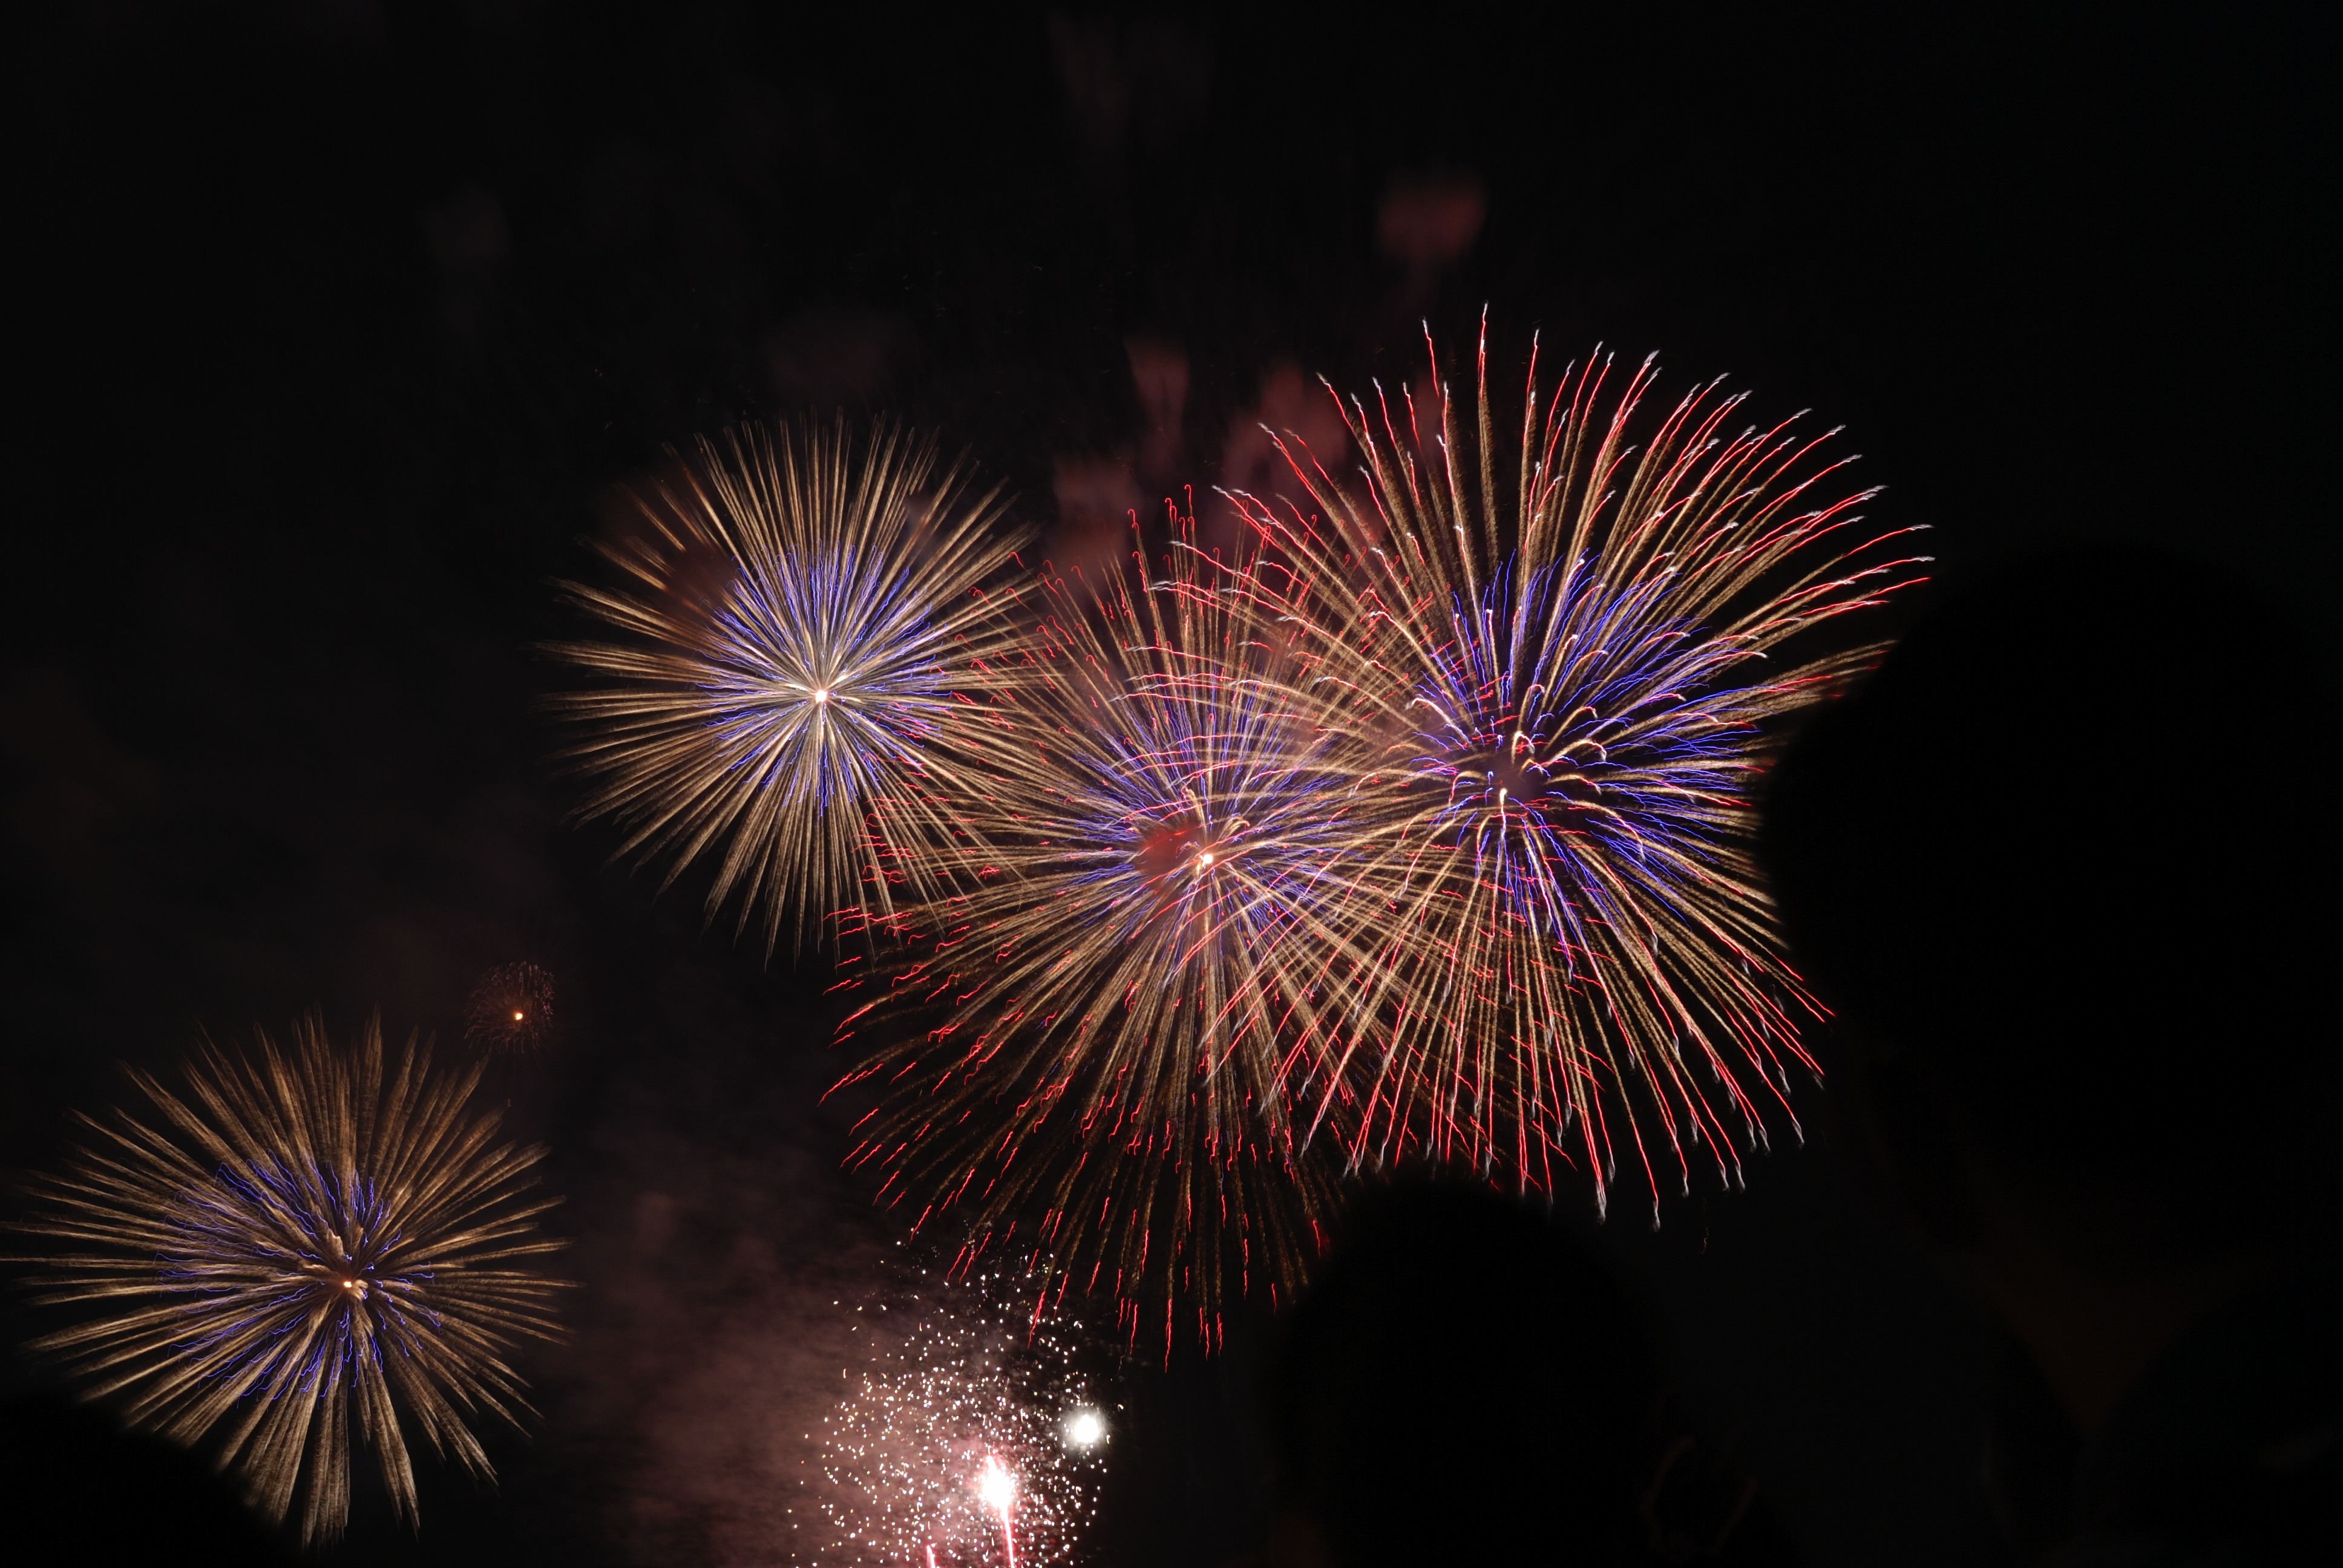
light, white, recreation, red, color, colorful, new year, fireworks, beautiful, event, colored, vietnam, new year's eve, new year's day, outdoor recreation, lunar new year, traditional eve